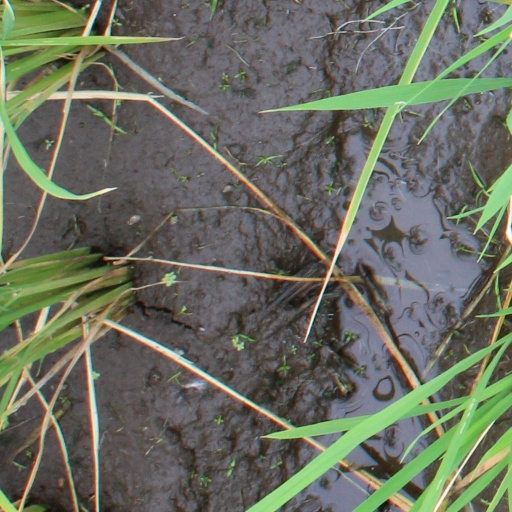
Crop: rice